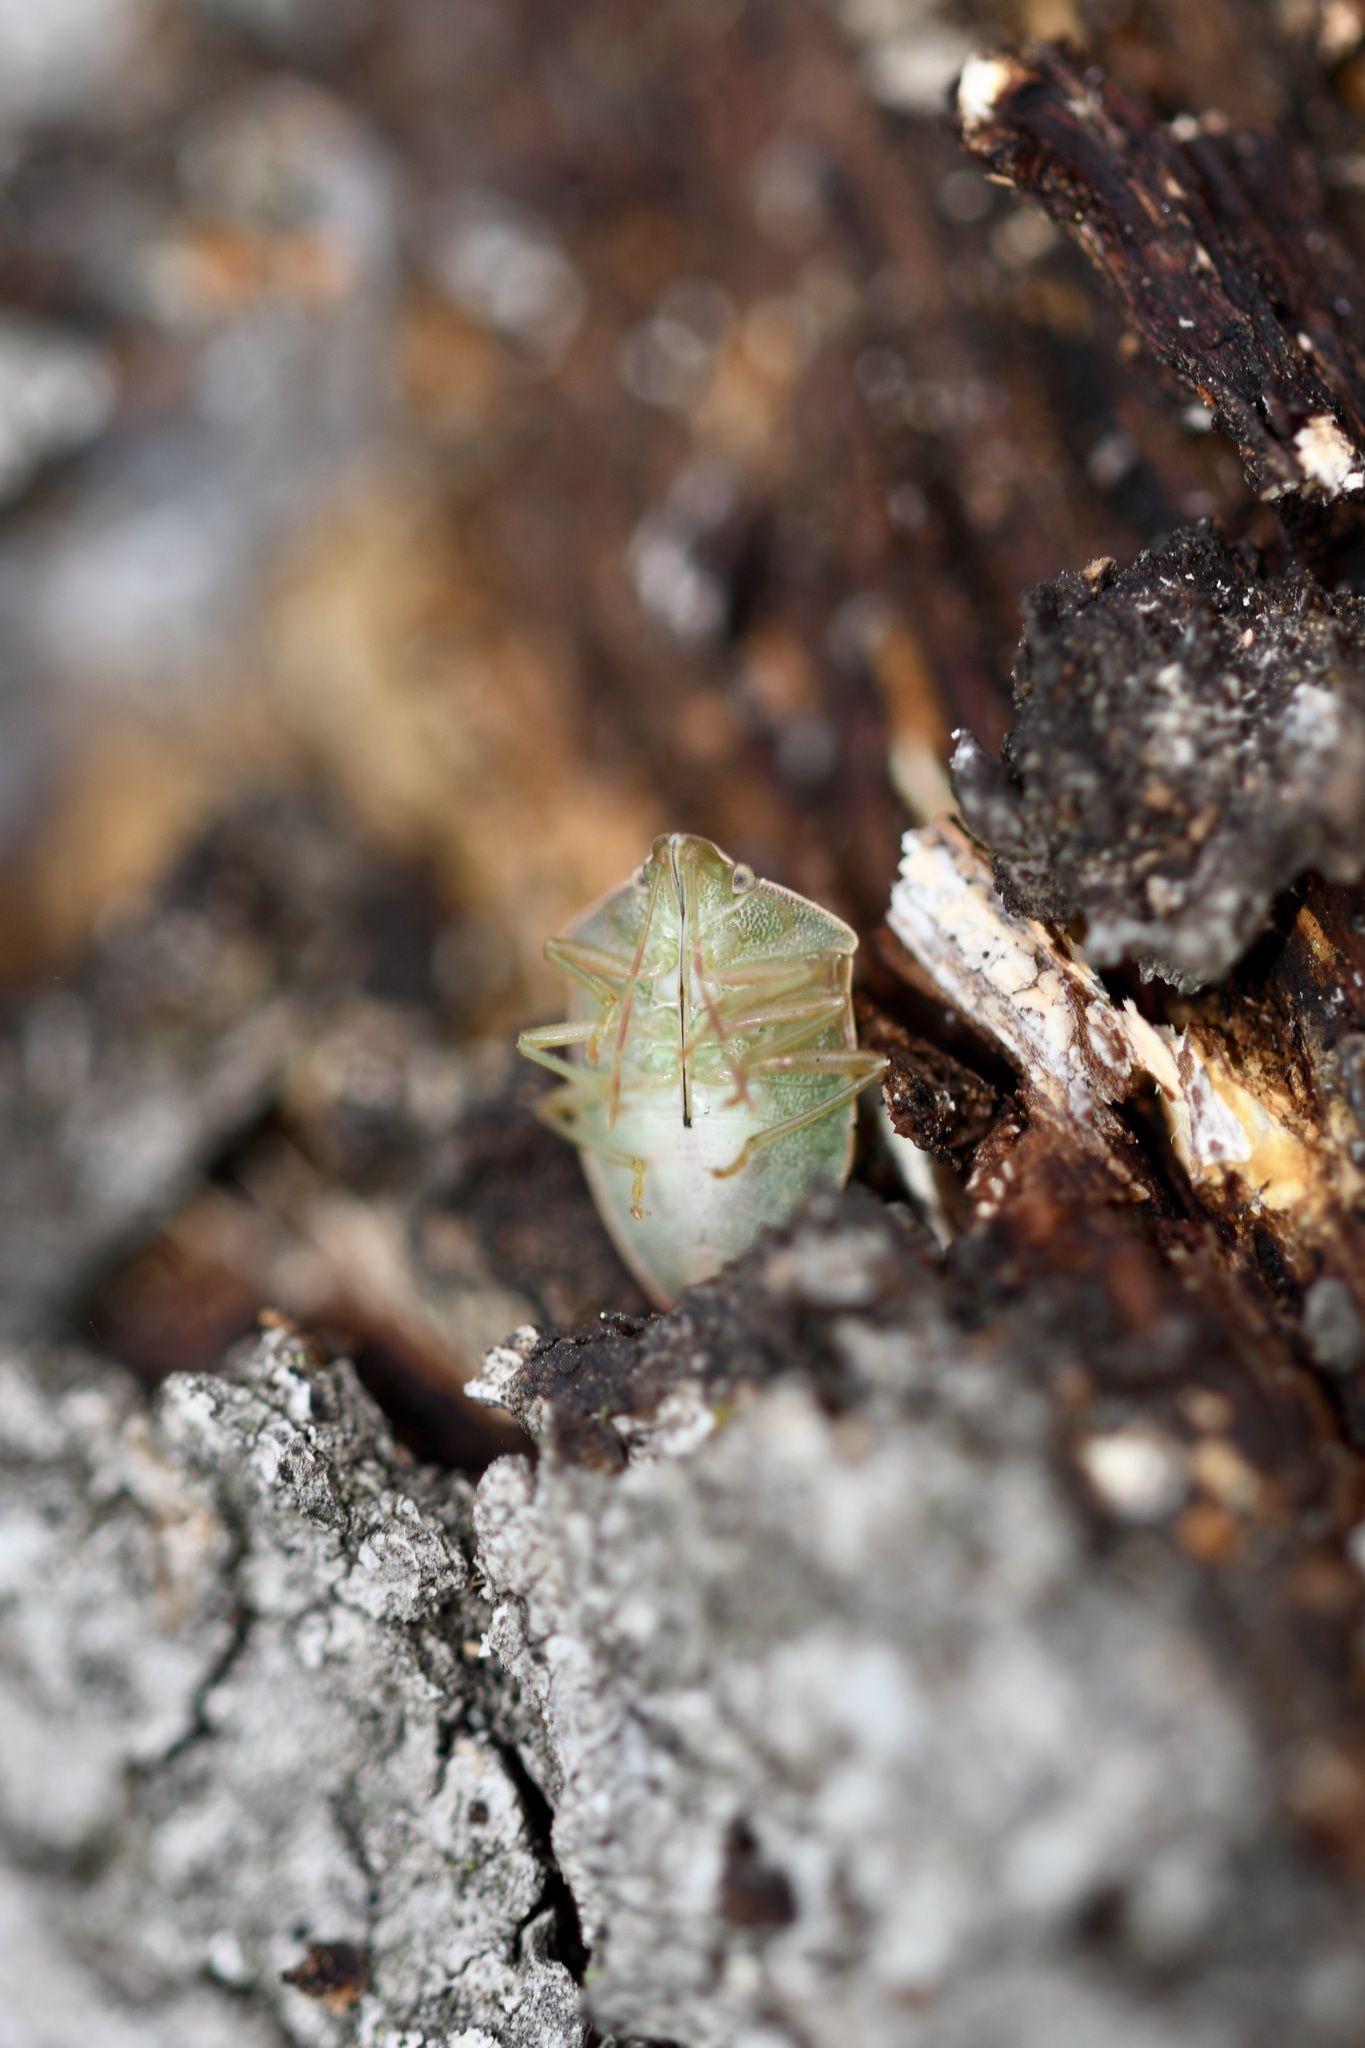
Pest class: stink_bug